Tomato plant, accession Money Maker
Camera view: horizontal (90 deg, fisheye); turntable rotation: 210 degrees
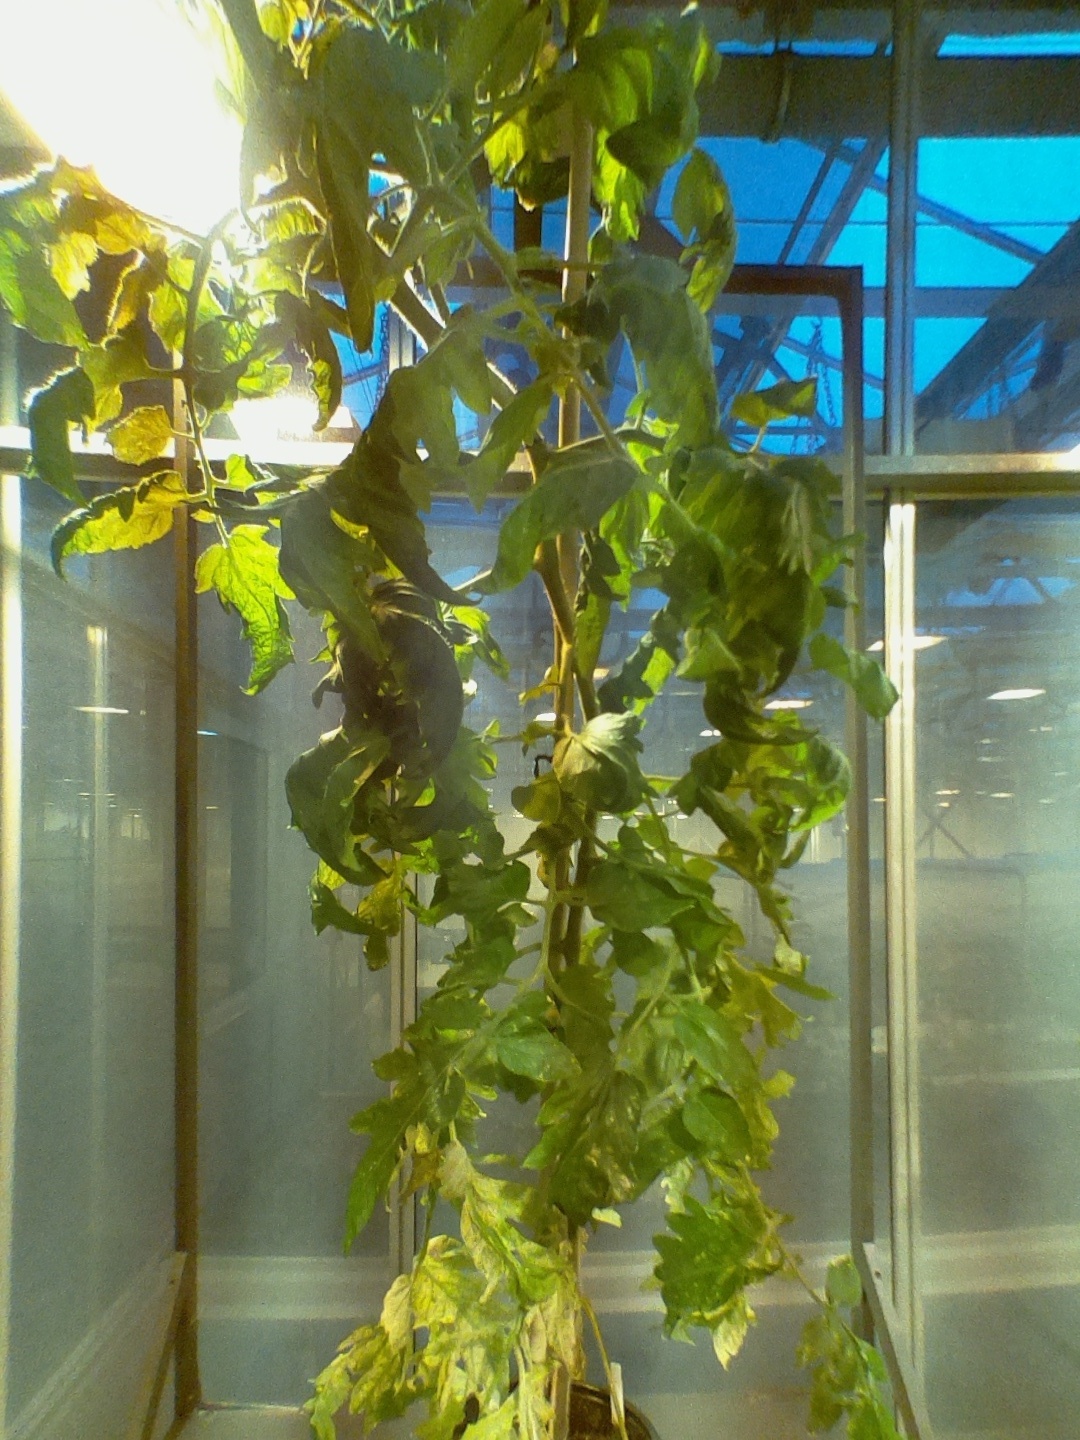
BBCH growth stage 71: 10%-20% of final fruit size